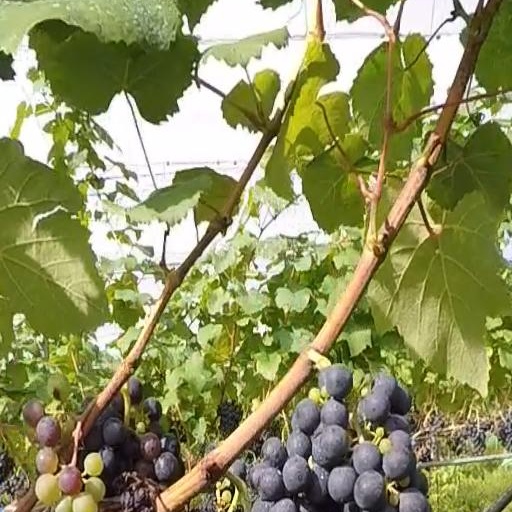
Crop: grape